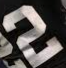
Number: 2